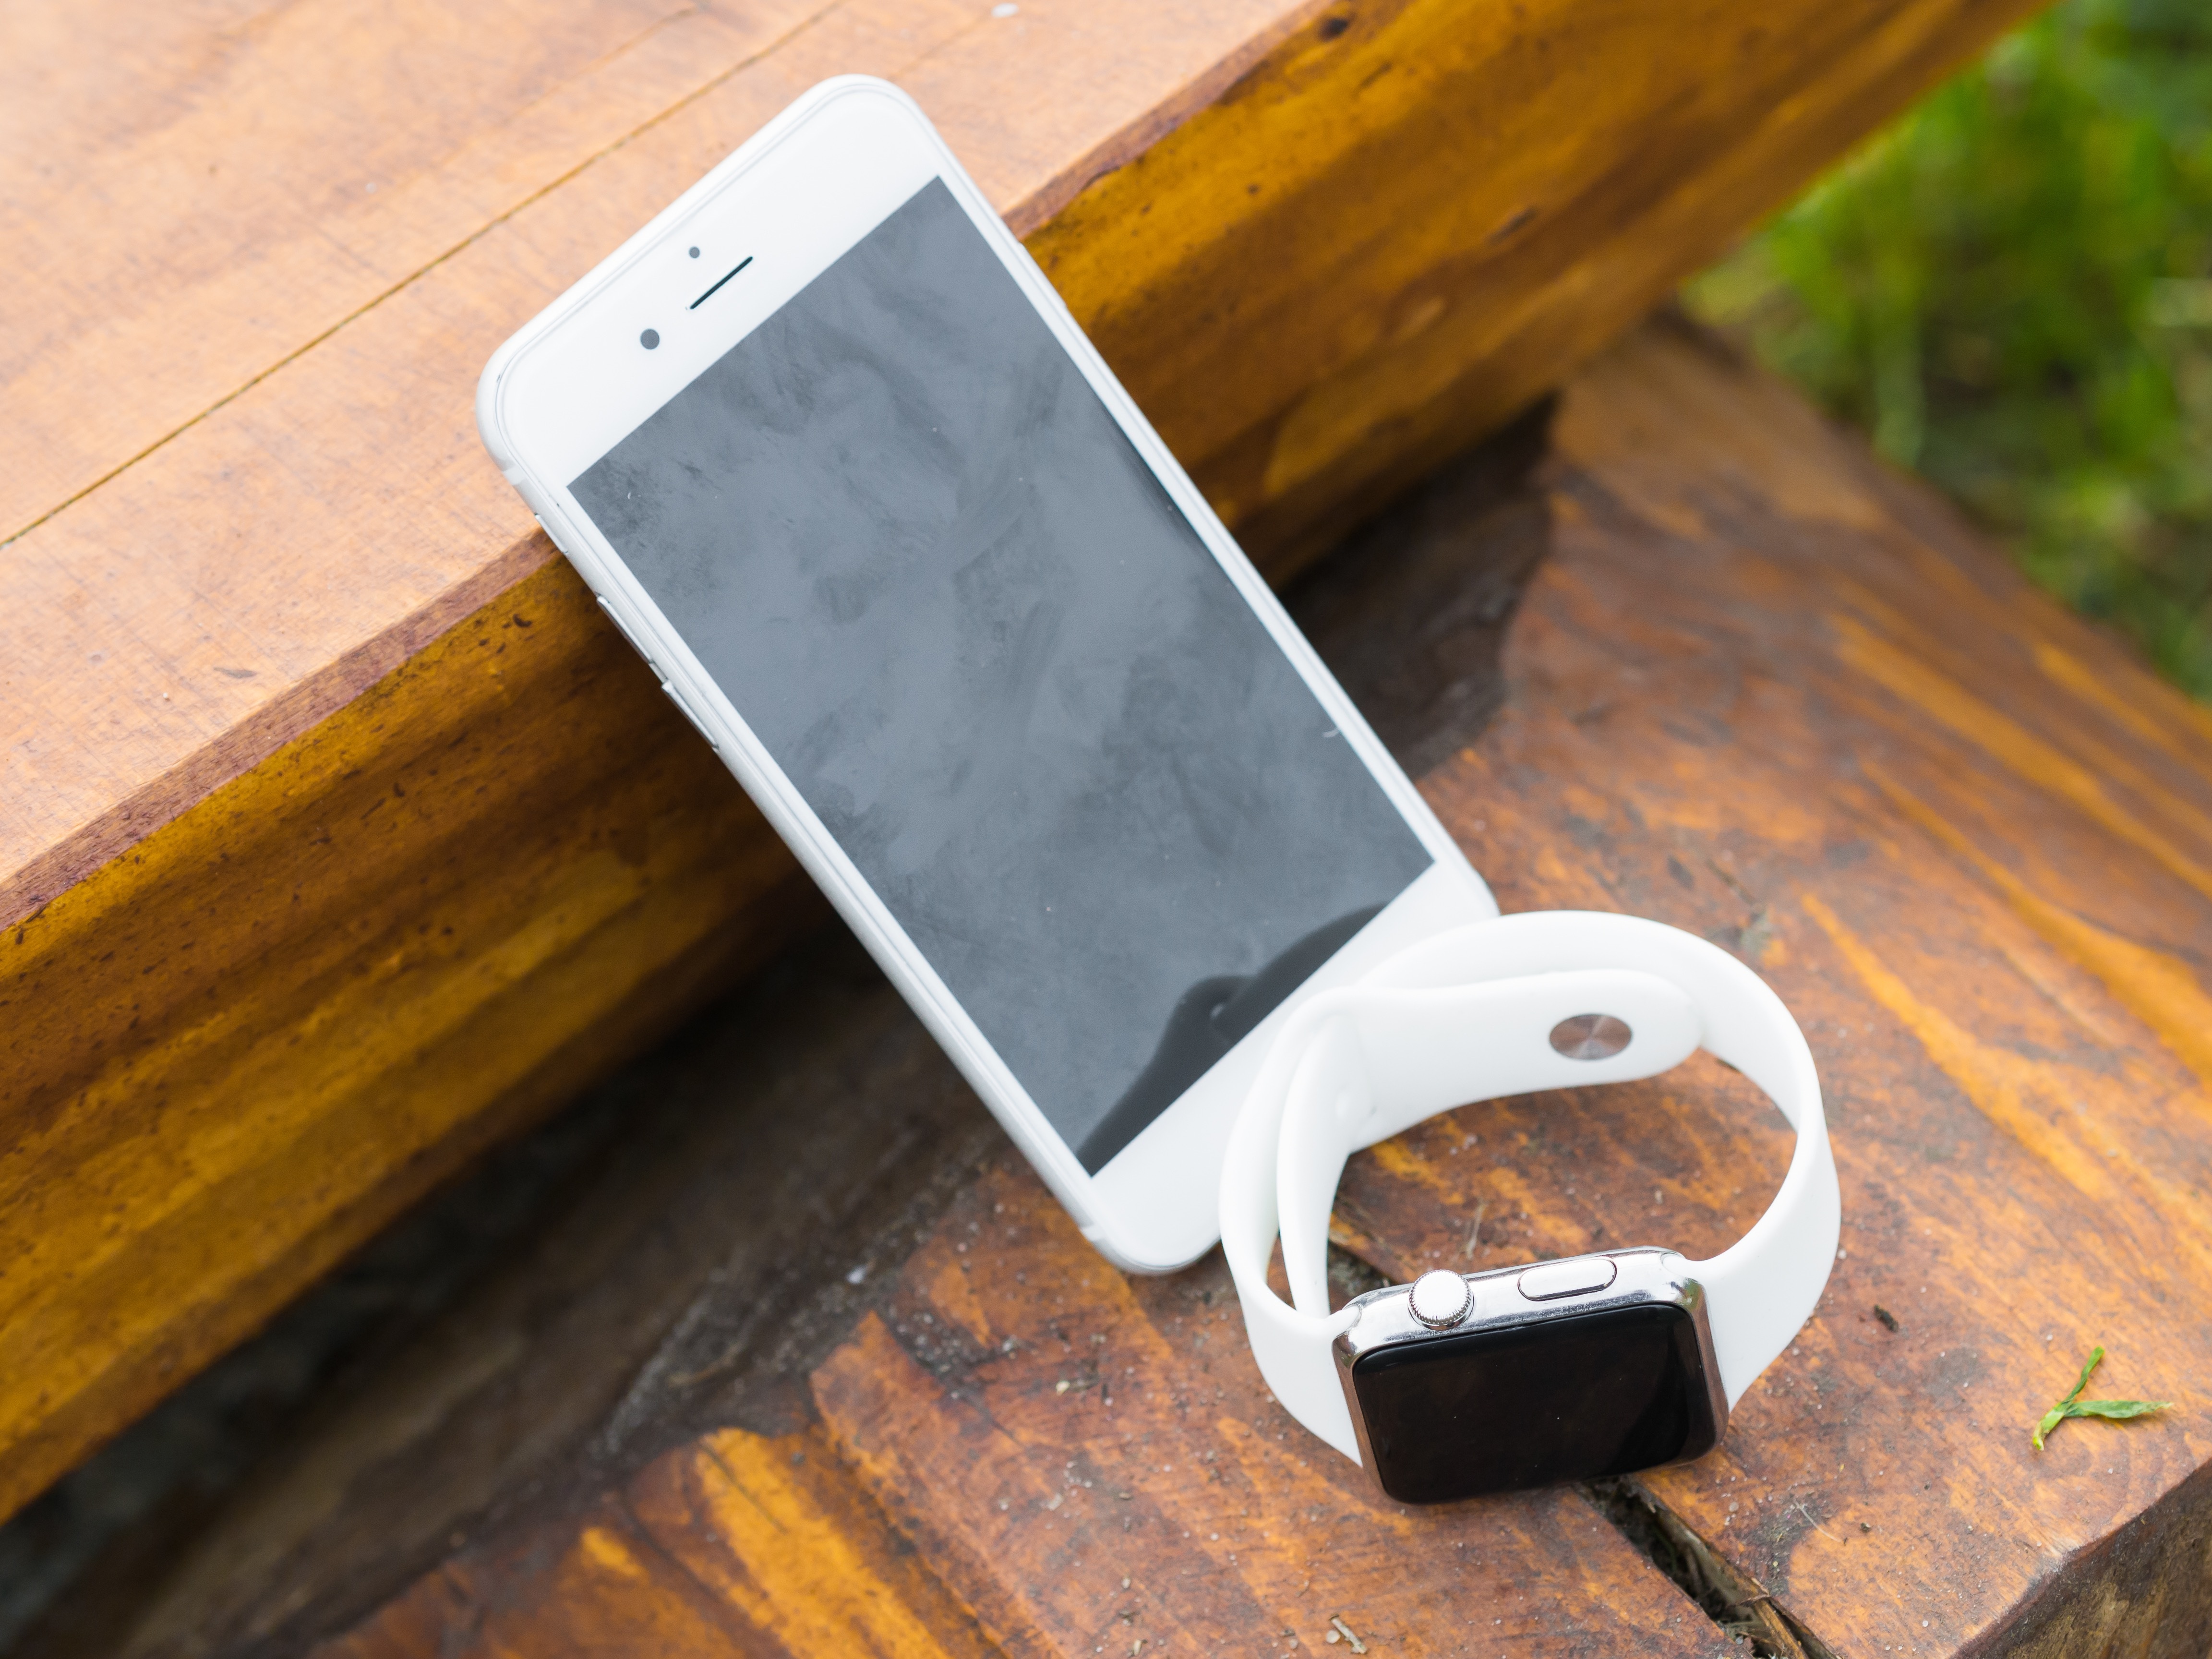
iphone, smartphone, watch, screen, apple, wood, technology, white, time, phone, gadget, black, lifestyle, mobile phone, material, device, blank, design, display, digital, up, 6s, information, plus, smart, app, portable, mock up, editorial, application, smartwatch, iwatch, portable communications device